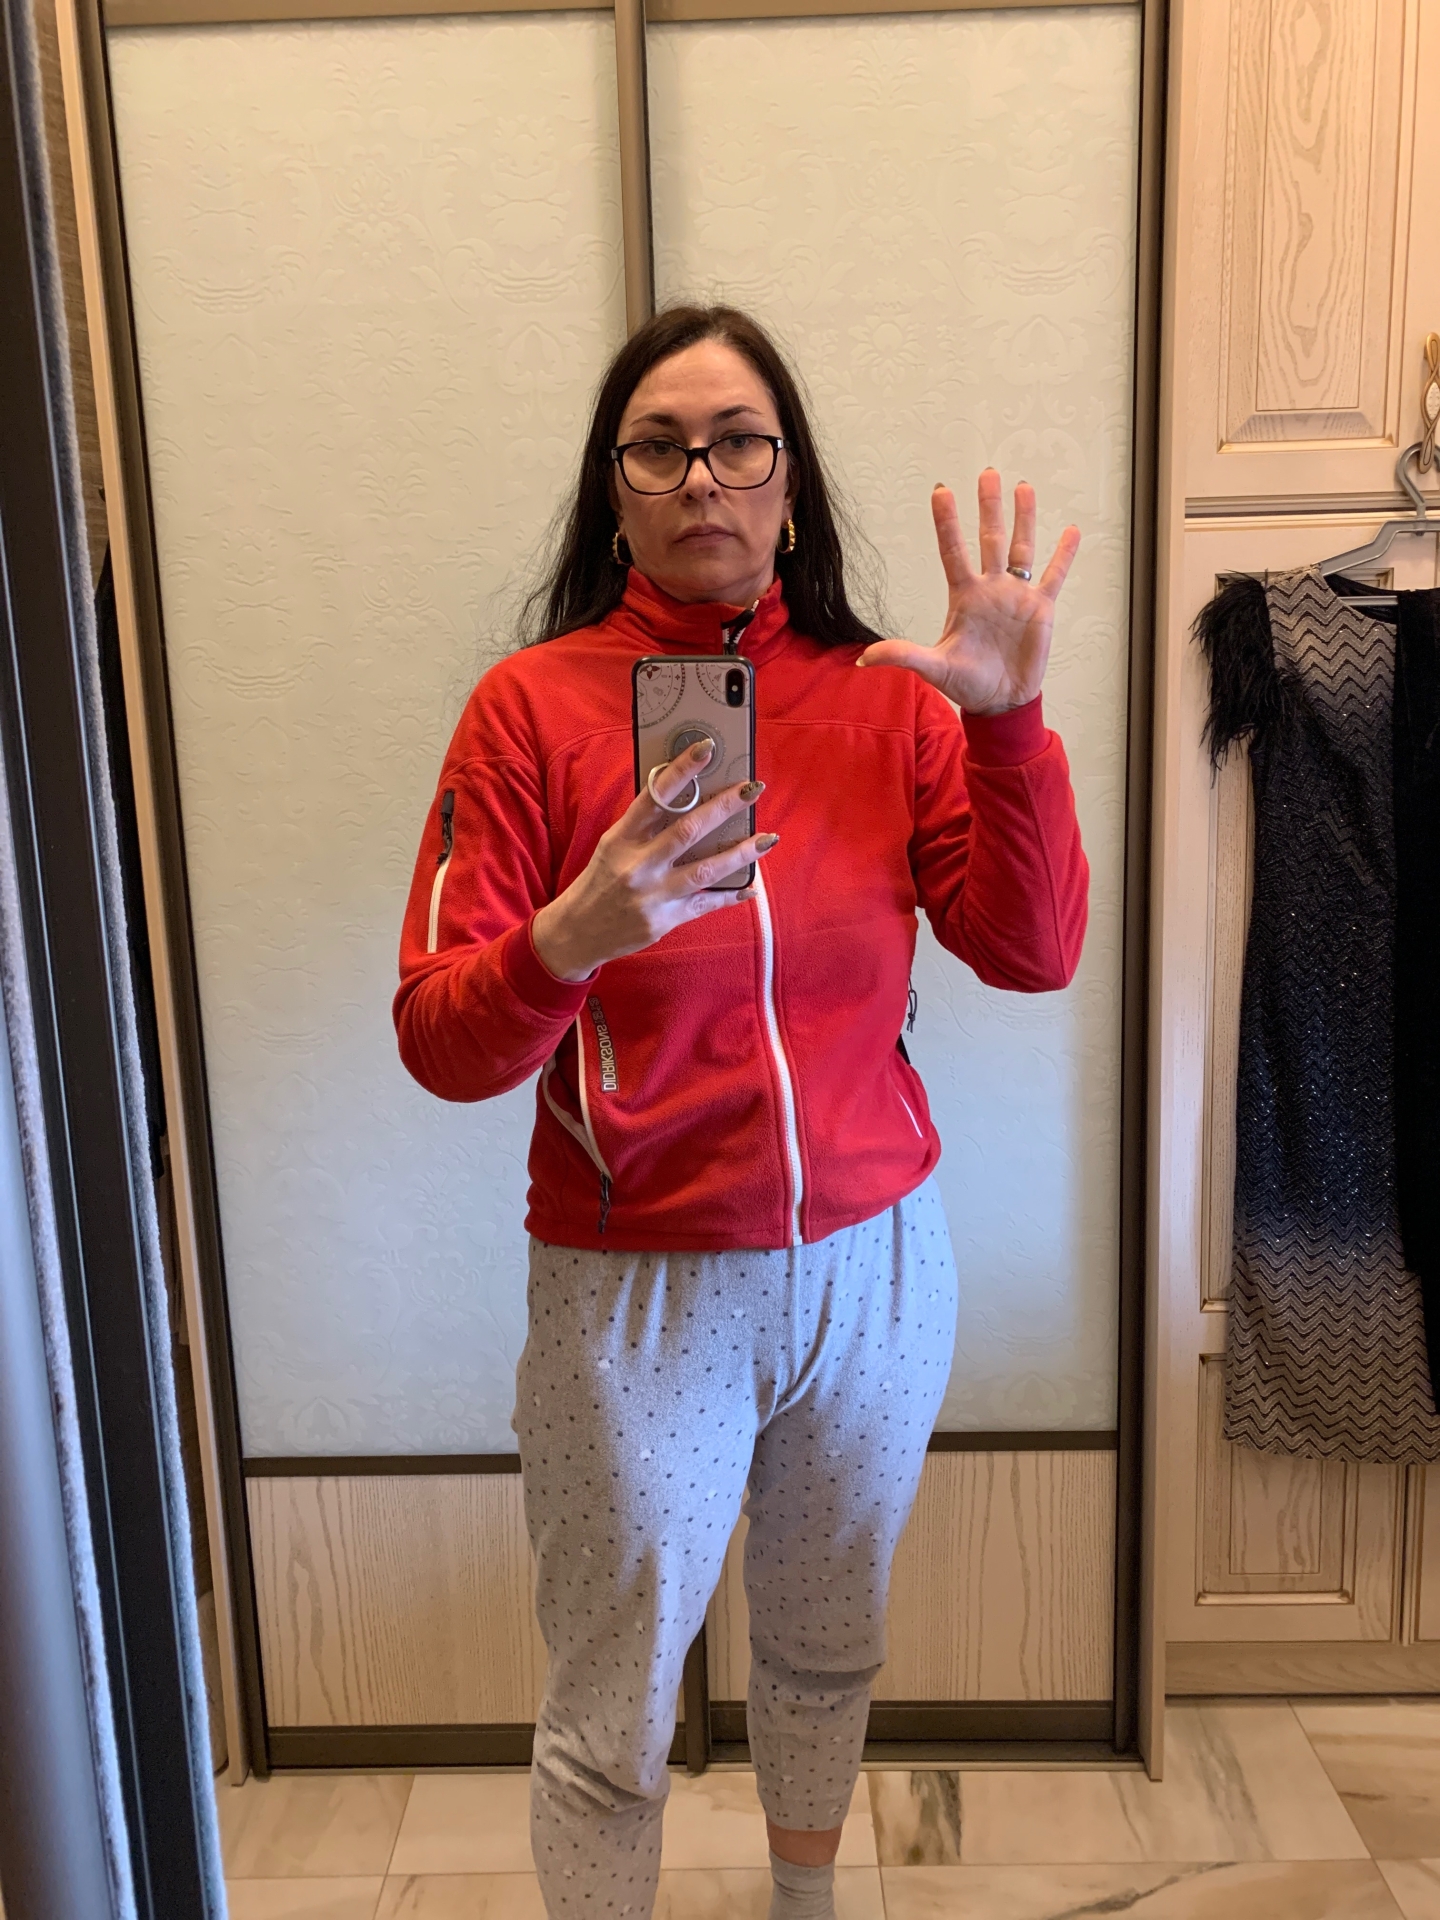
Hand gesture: palm